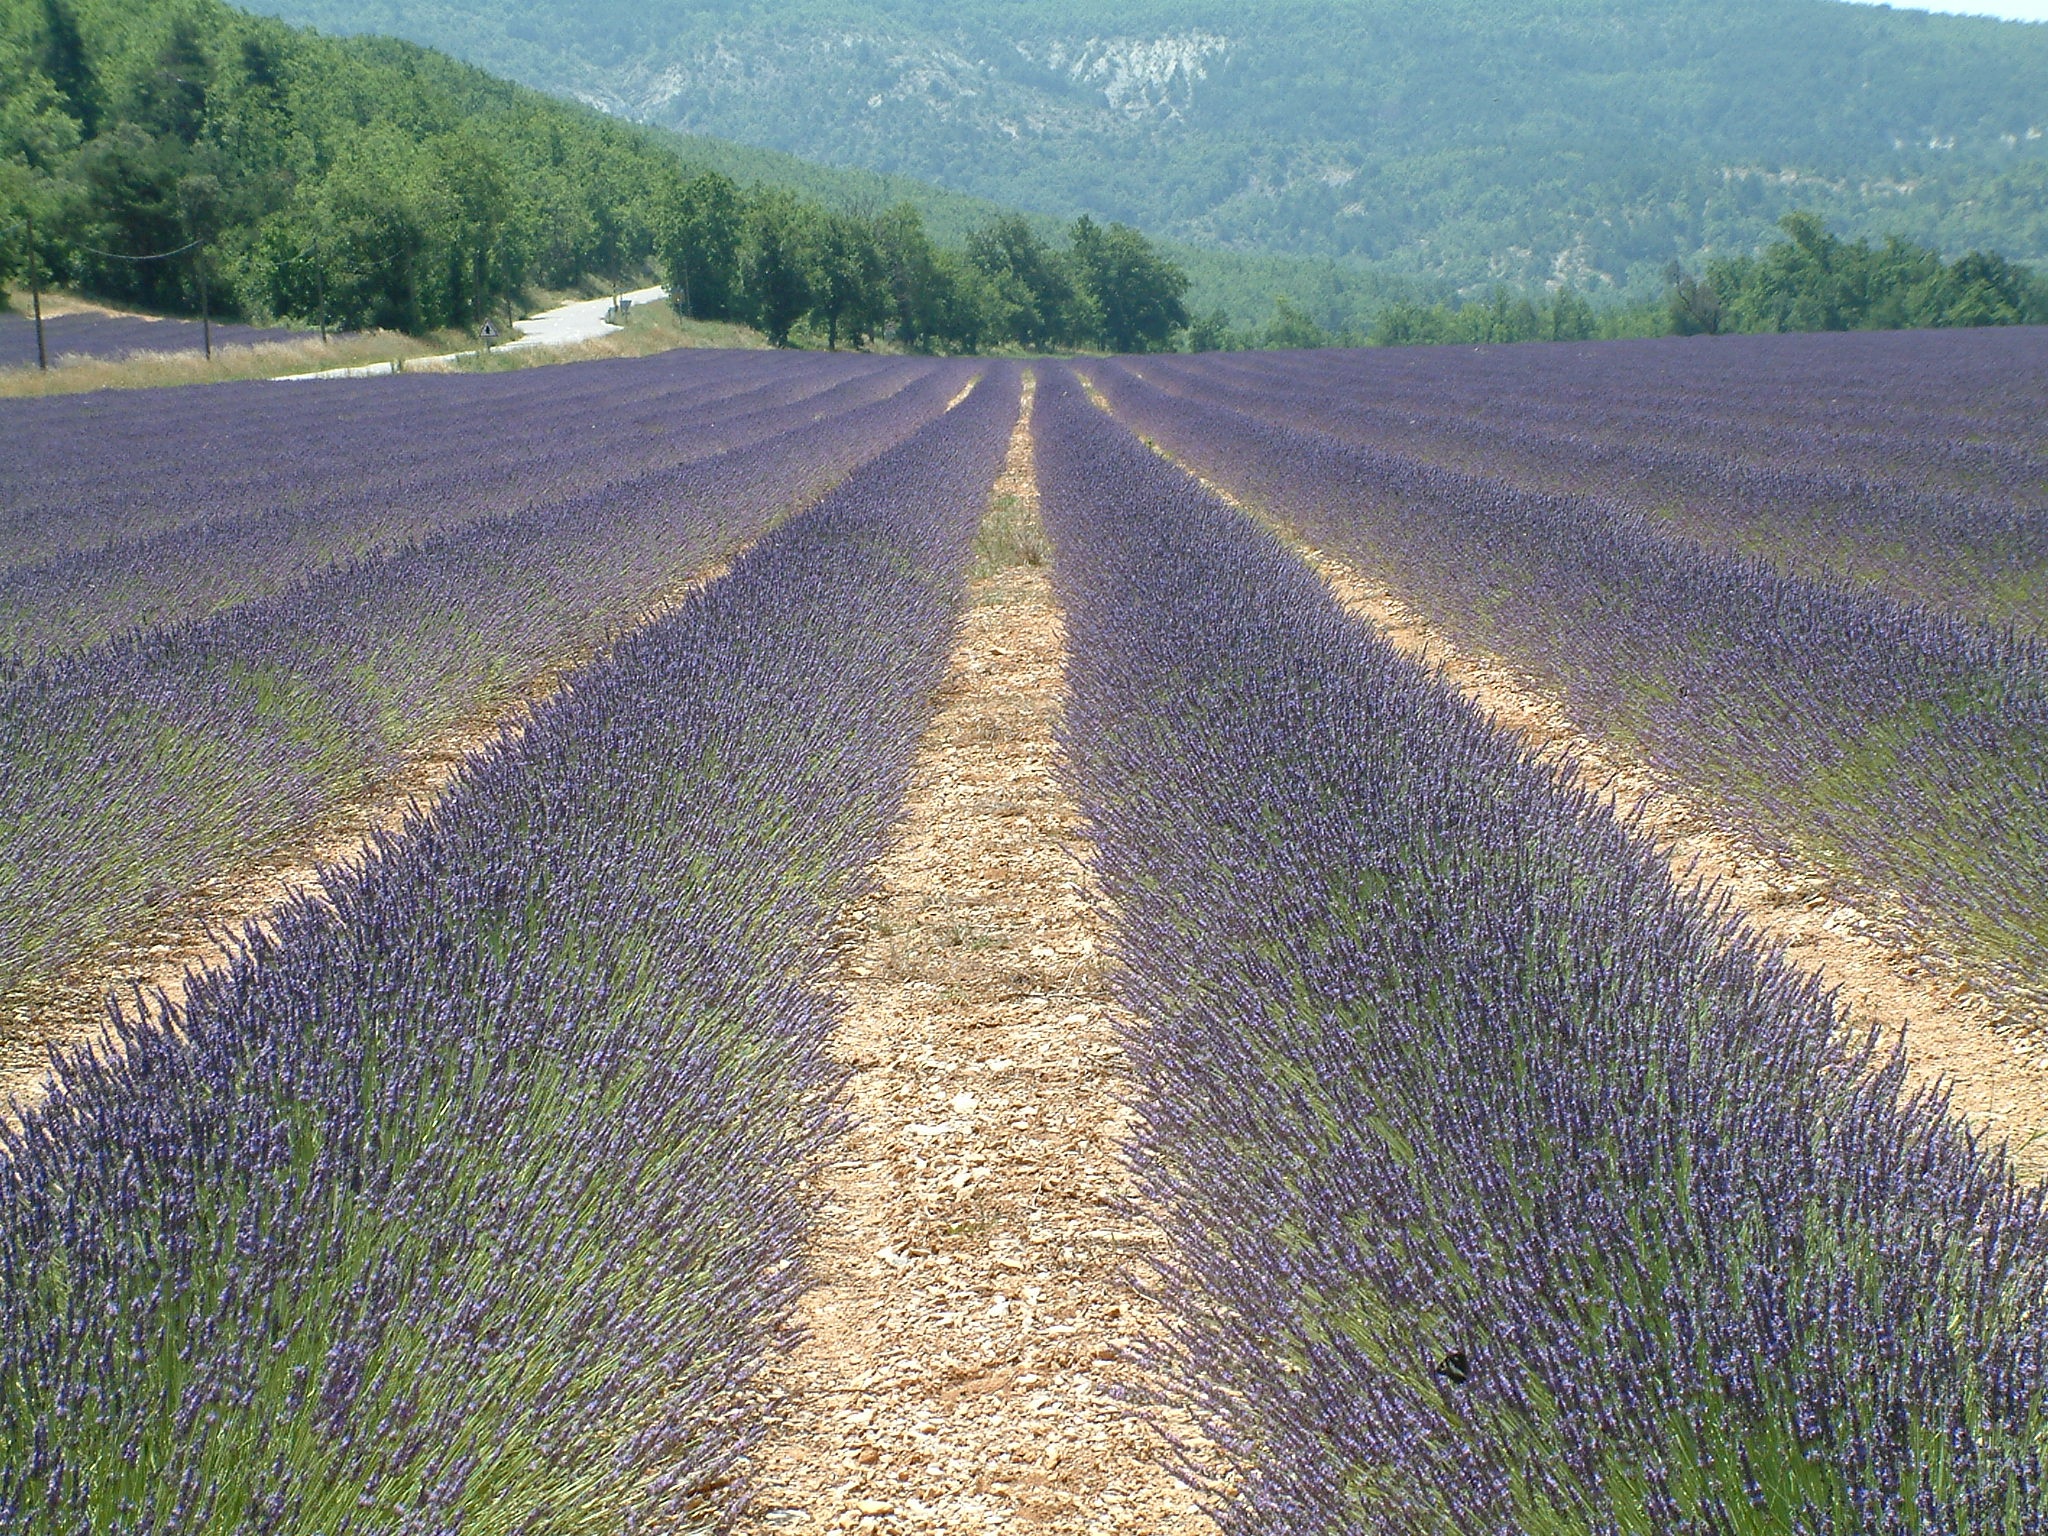
grass, plant, road, field, farm, meadow, prairie, countryside, hill, flower, dirt road, france, crop, holiday, soil, agriculture, lavender, plain, south, grassland, ecosystem, brassica, steppe, rural area, grass family, english lavender